Steve Driehaus

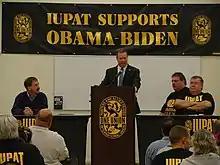
Driehaus at IUPAT Obama-Biden rally in Cincinnati, Ohio (October 24, 2008)

In previous elections, the 1st congressional district was hotly contested. It narrowly favored Democratic Ohio Governor Ted Strickland and United States Senator Sherrod Brown in 2006; and United States President George W. Bush narrowly outpaced Democratic nominee John Kerry by just 1 percentage point in the 2004 United States presidential election. Driehaus was recruited for the race by Democratic party officials, and he received early contributions for this race from Nancy Pelosi, Steny H. Hoyer, James E. Clyburn, and Chris Van Hollen, that were included in his 2007 second quarter financial filings. From the time of the first official announcement on May 3, 2007, and first financial filing deadline on July 15, 2007, the race has been closely watched in the national media, and "Time" described it as one of the 15 Congressional races to watch in the 2008 election. The DCCC has named the district's race as one of the thirteen that it is supporting in hopes of ousting a Republican incumbent in the 2008 United States House of Representatives elections.